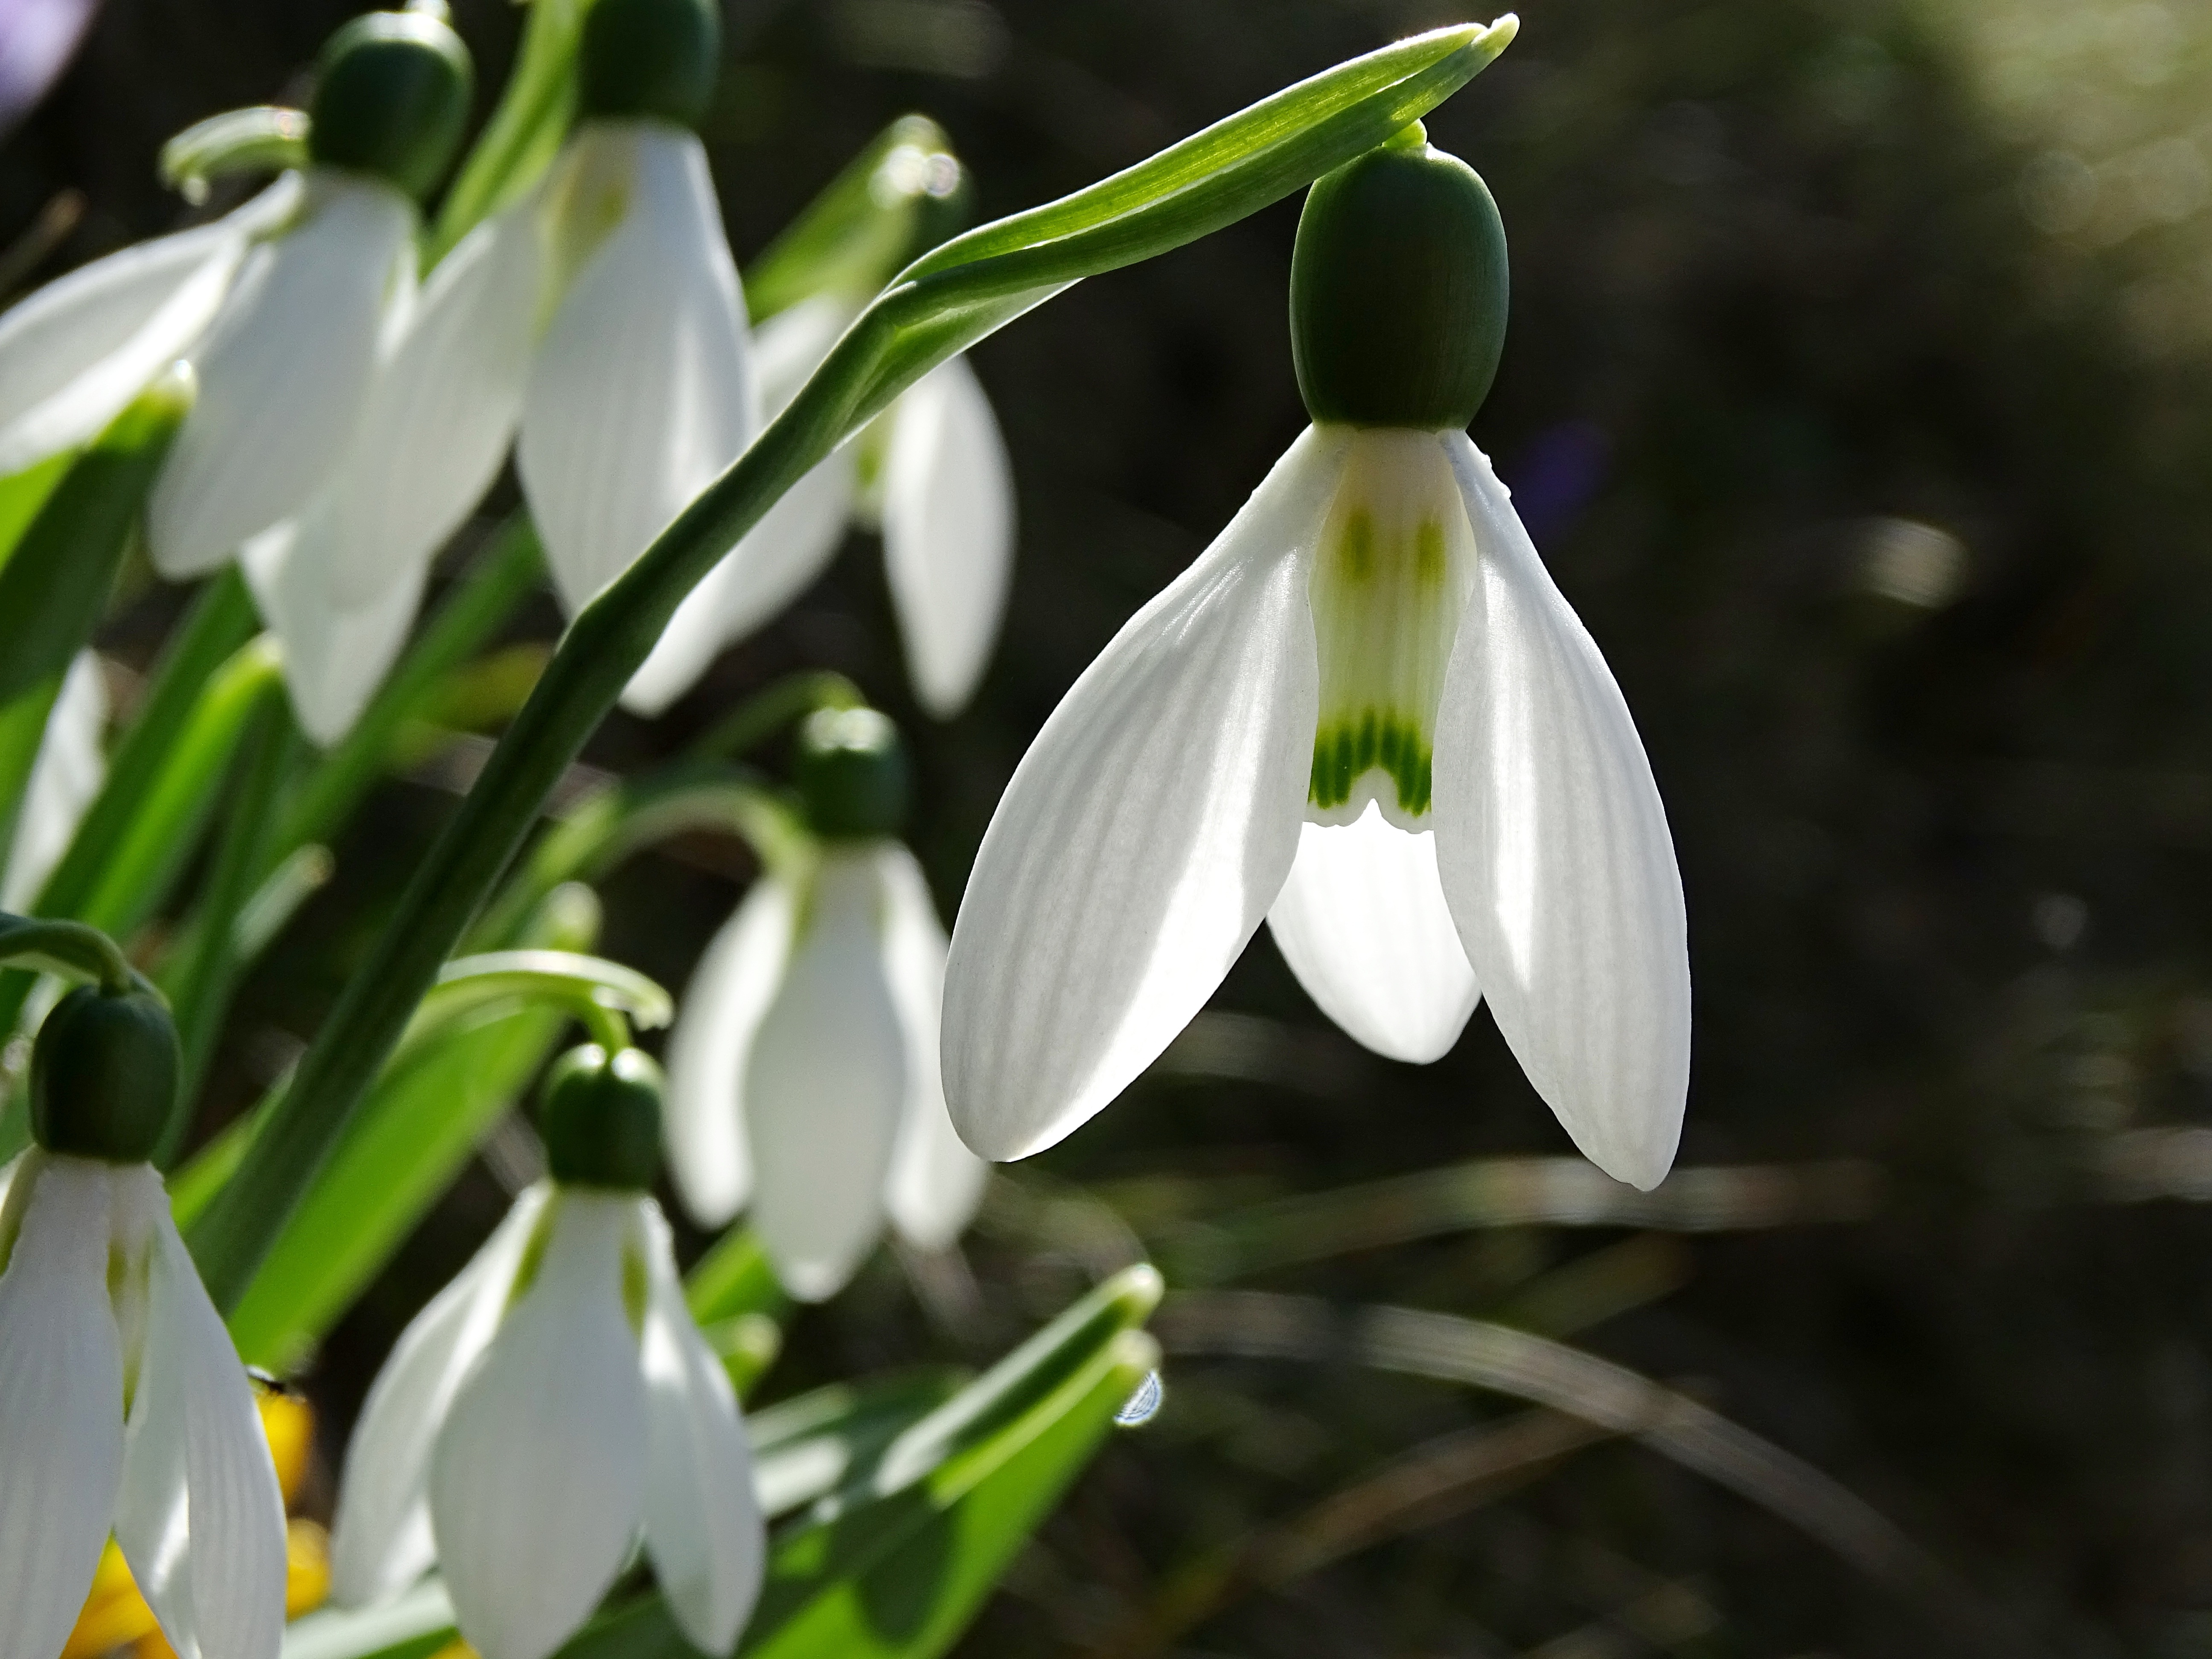
plant, white, flower, bloom, spring, green, botany, close, flora, flowers, lichtspiel, beautiful, snowdrop, spring flowers, early bloomer, galanthus, fr hlingsanfang, flowering plant, signs of spring, amaryllis plant, flower white, snowdrop spring, land plant, fawn lily, spring bells